Transwede Airways

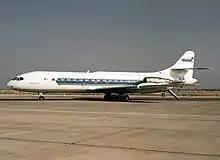
SE-DEC, the aircraft involved in the accident

While the airline succeeded at a near break-even on scheduled services, it saw huge losses in the charter market, largely driven by overcapacity in the market. For instance, Transwede lost 100 million kronor in the first five months of 1995. This followed a fleet downsizing that year reducing the airline's charter division to five MD-83s and two MD-87s. Jan Carlzon was hired as chairman in early 1995, and immediately set about to reorganize the airline. It was divided into three business units, which became separate companies. Ownership of the charter division passed to Nordpool, a grouping of inclusive tour operators. The remainder of Transwede was partially bought by Nordic Capital.